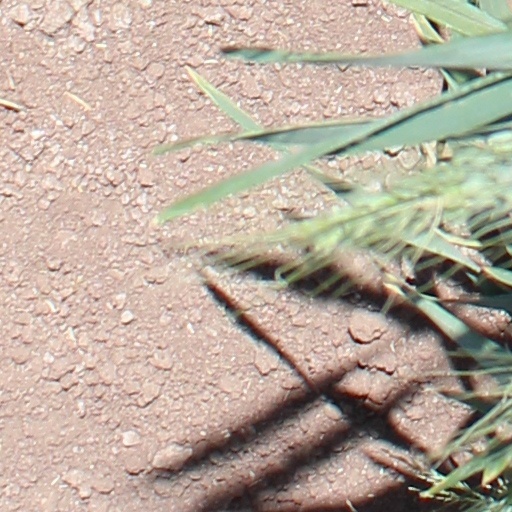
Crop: wheat